Goran Radosavljević

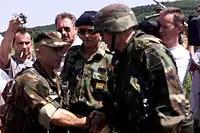
Radosavljević meets the Commanding General of Task Force Falcon Kenneth Quinlan, at the administrative boundary between Kosovo and Serbia during a meeting to discuss the success of the "Ground Safety Zone" reduction on 30 May 2001.

During the Kosovo War (1998–1999), he led a cluster of counter-terrorism teams that were known as the Operational Group (OPG). They were established to counter Kosovo Liberation Army which sought to separate Kosovo from Serbia. The OPG were later suspected of killing 41 ethnic-Albanian civilians in the Ćuška massacre in western Kosovo in May 1999.